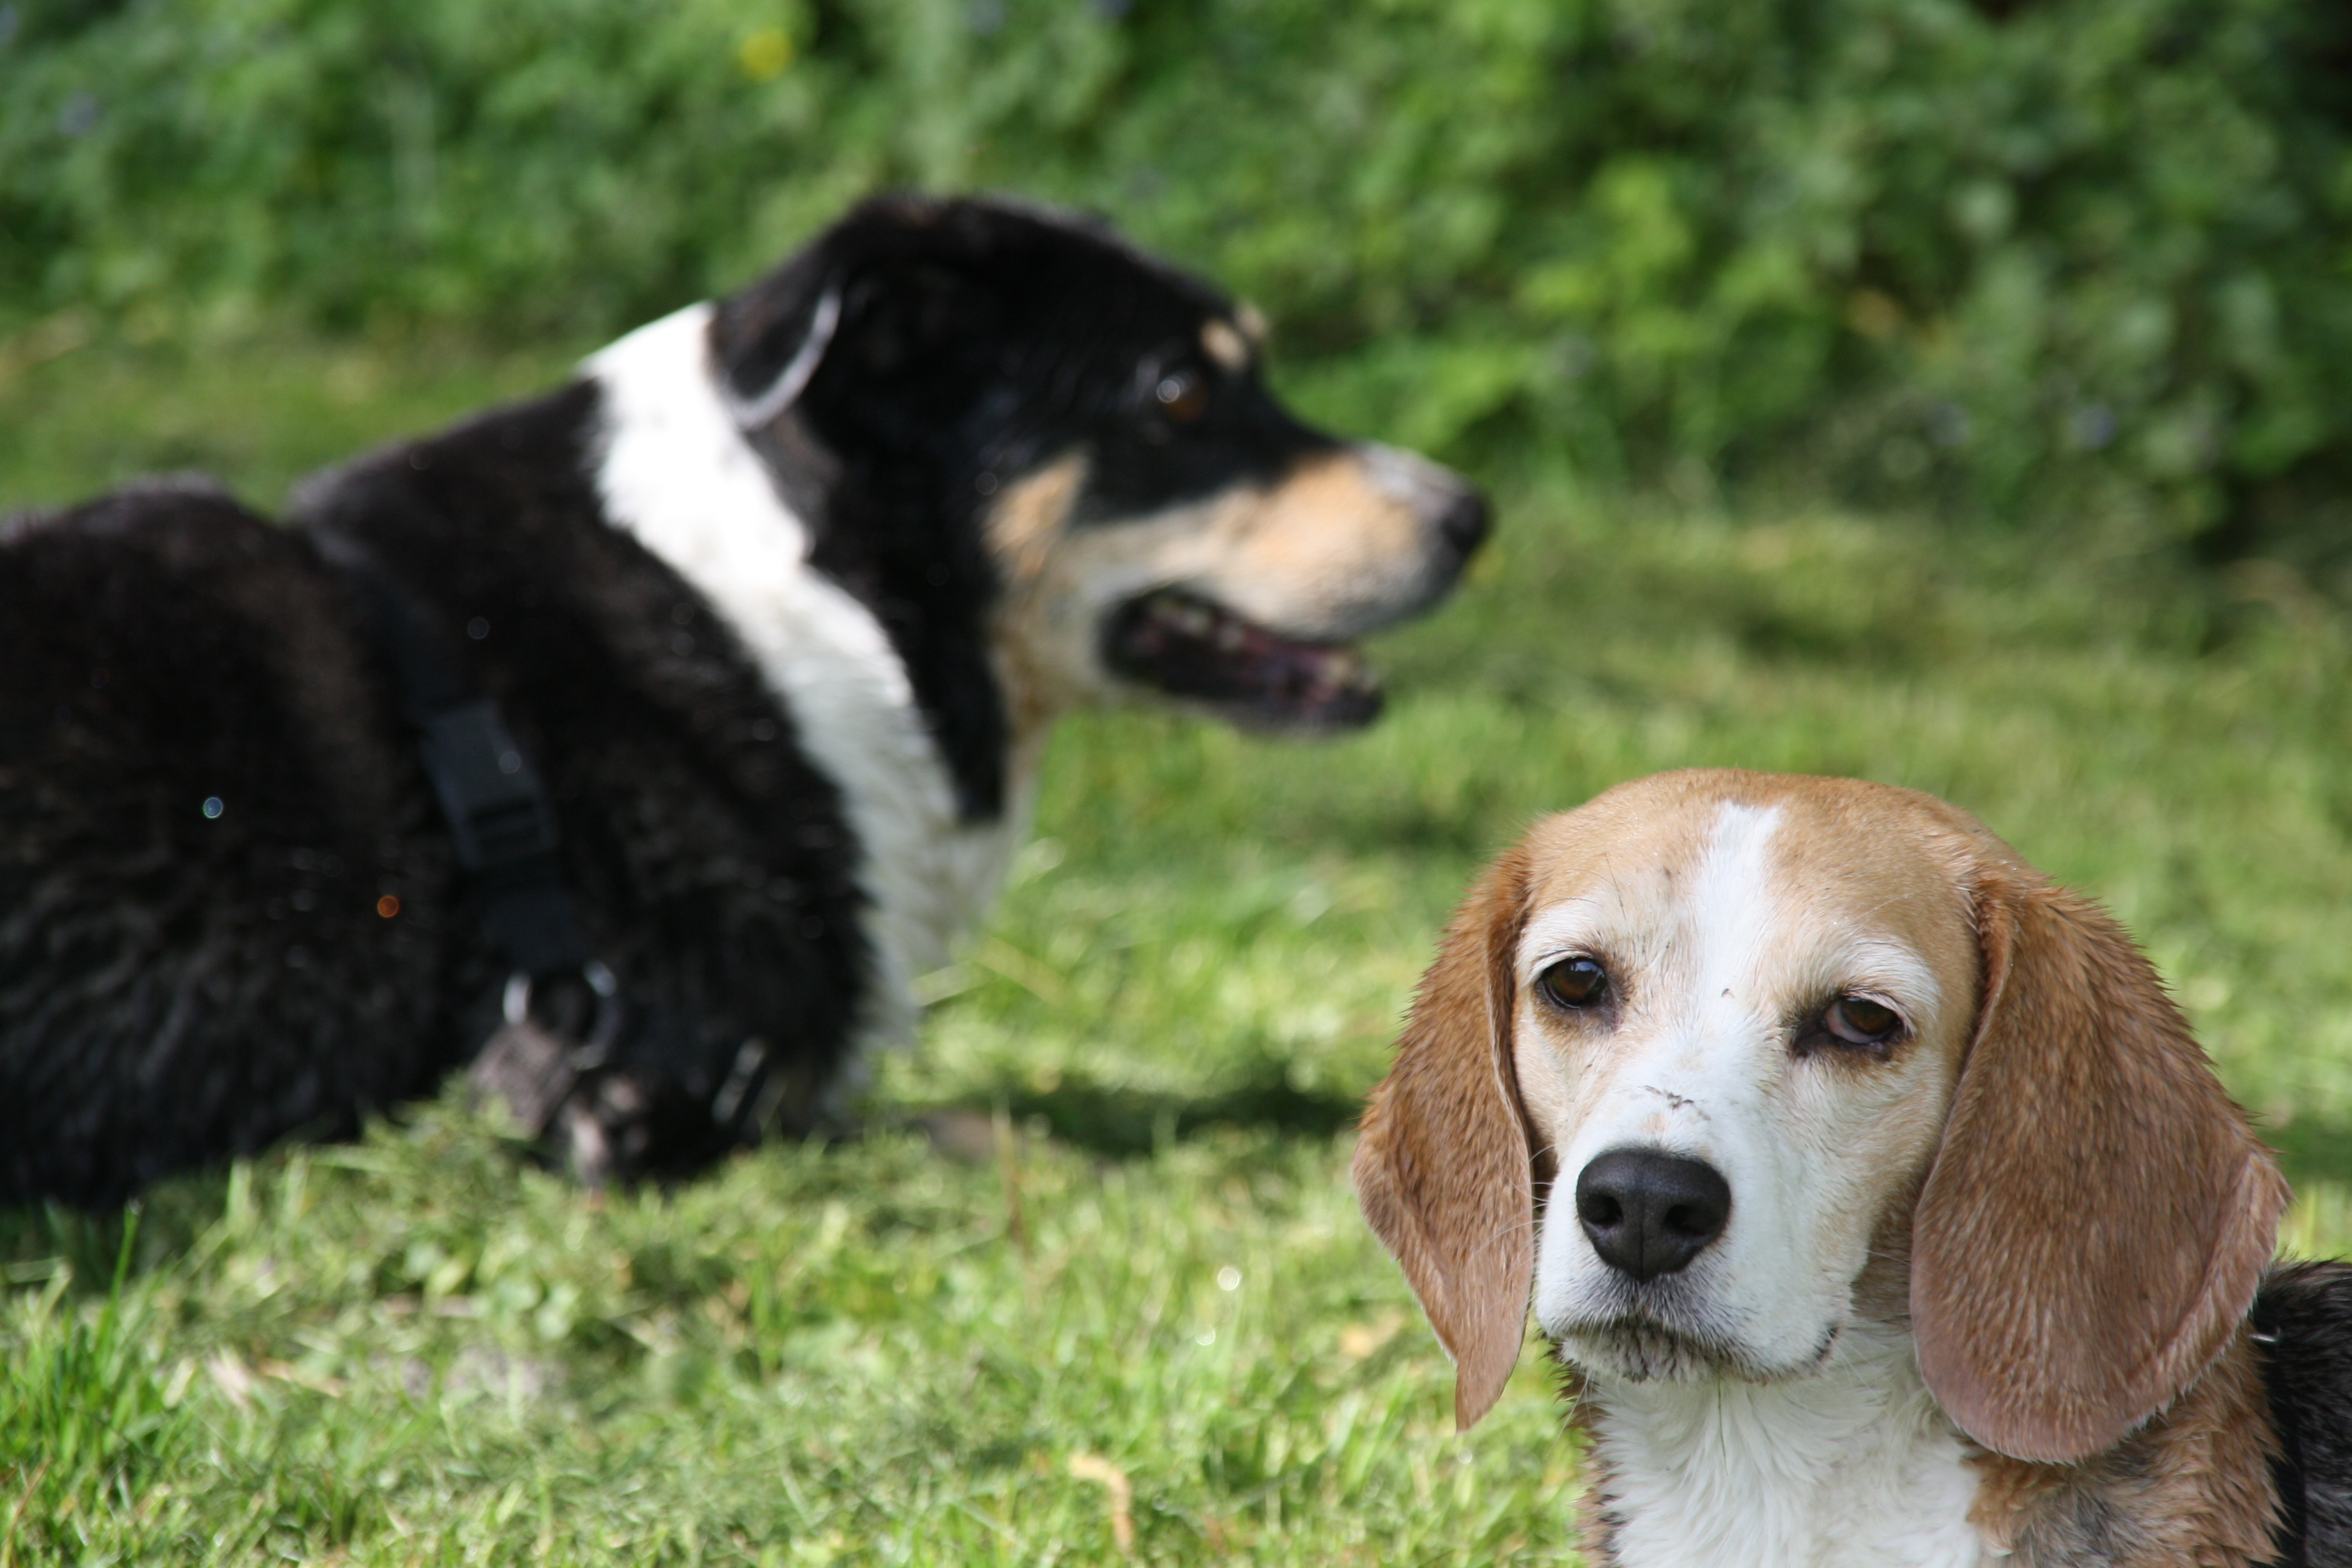
view, puppy, dog, mammal, two, pets, dogs, friends, vertebrate, motif, dog breed, dog like mammal, carnivoran, dog breed group, dog crossbreeds